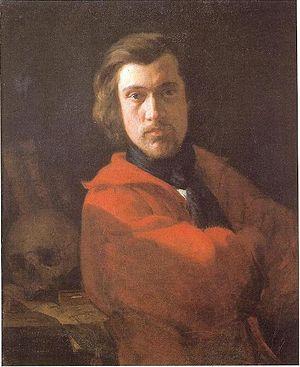
Portrait de d'Antoine Chintreuil par Eugène Villain
La liste des musées de l'Ain présente les musées du département français de l'Ain.
Antoine Chintreuil, né le 15 mai 1814 à Pont-de-Vaux et mort le 8 août 1873 à Septeuil, est un peintre paysagiste français.
Le Musée Chintreuil est un musée ayant reçu le label musée de France et situé à Pont-de-Vaux dans le département de l'Ain. Il est essentiellement consacré à l'œuvre du peintre paysagiste Antoine Chintreuil, né en 1814 à Pont-de-Vaux. Le musée accueille également des expositions exceptionnelles comme celle consacrée à l'artiste Bang Hai Ja en 2013.